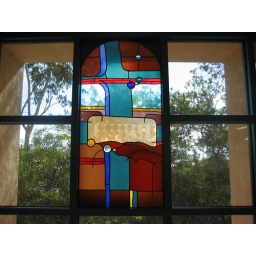
Scripps Ranch - Stained glass window in the library